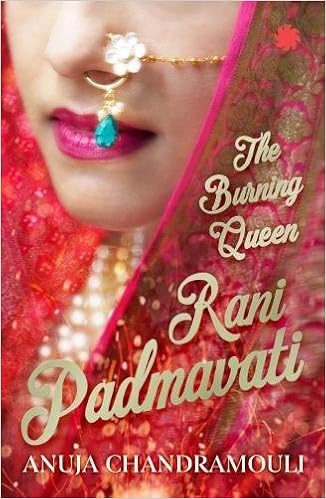
Rani Padmavati :: The Burning Queen
Category: Books
About the Author Anuja Chandramouli is the bestselling author of Arjuna, Kamadeva, Shakti and Yama's Lieutenant.
Features: Padmavati is the most beautiful queen Chittor has ever had. Everyone who sees her is enthralled by her grace and goodness. When the greedy gaze of the Sultan of Delhi, Alauddin Khalji, falls upon Chittor and its queen, Padmavati's flawless beauty turns against her, because it inspires both love and hate in equal measure. Beset by the threat of an invasion and scheming political rivals who are envious of her immense popularity, Rani Padmavati must rise to the demands of war and fight for everything she believes in. This is the story of a remarkable women who lived gently, loved passionately and embraced her destiny with unmatched courage.